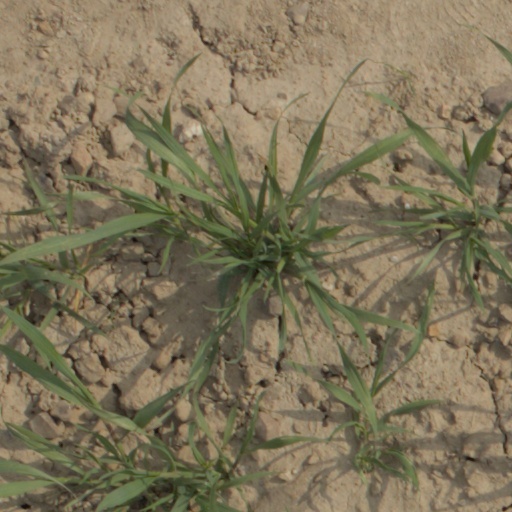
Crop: wheat